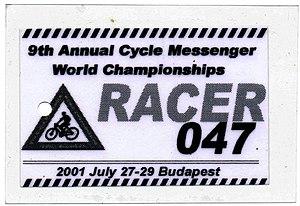
Coursier à vélo, messager à vélo ou cyclomessager, sont des appellations qui renvoient aux coursiers à bicyclette et qui permettent de les distinguer des coursiers utilisant des moyens de transport motorisés. Le mot est dérivé de « cyclomessagerie », entreprise de livraison à vélo. De plus en plus les cyclomessageries panachent leurs services et offrent d'autres modes de livraison. Le transport combiné, qui permet d'adapter le moyen de transport à la distance à parcourir, au volume ou poids du colis, et aux conditions climatiques fait son apparition. Cette complémentarité entre les différents modes de transport offre aux coursiers à vélo un rayon d'action élargi, et une couverture plus vaste de la demande clientèle.